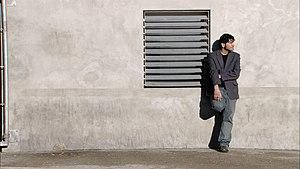
Fahad dans la cour du centre d’enregistrement et de procédure pour requérant d’asile de Vallorbe. Image tirée du film «
La forteresse est un film documentaire suisse réalisé par Fernand Melgar, sorti en 2008.